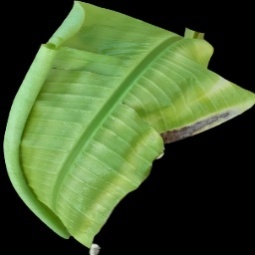
Label: Magnesium